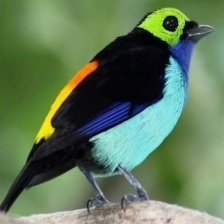
Species: PARADISE TANAGER
Scientific name: TANGARA CHILENSIS